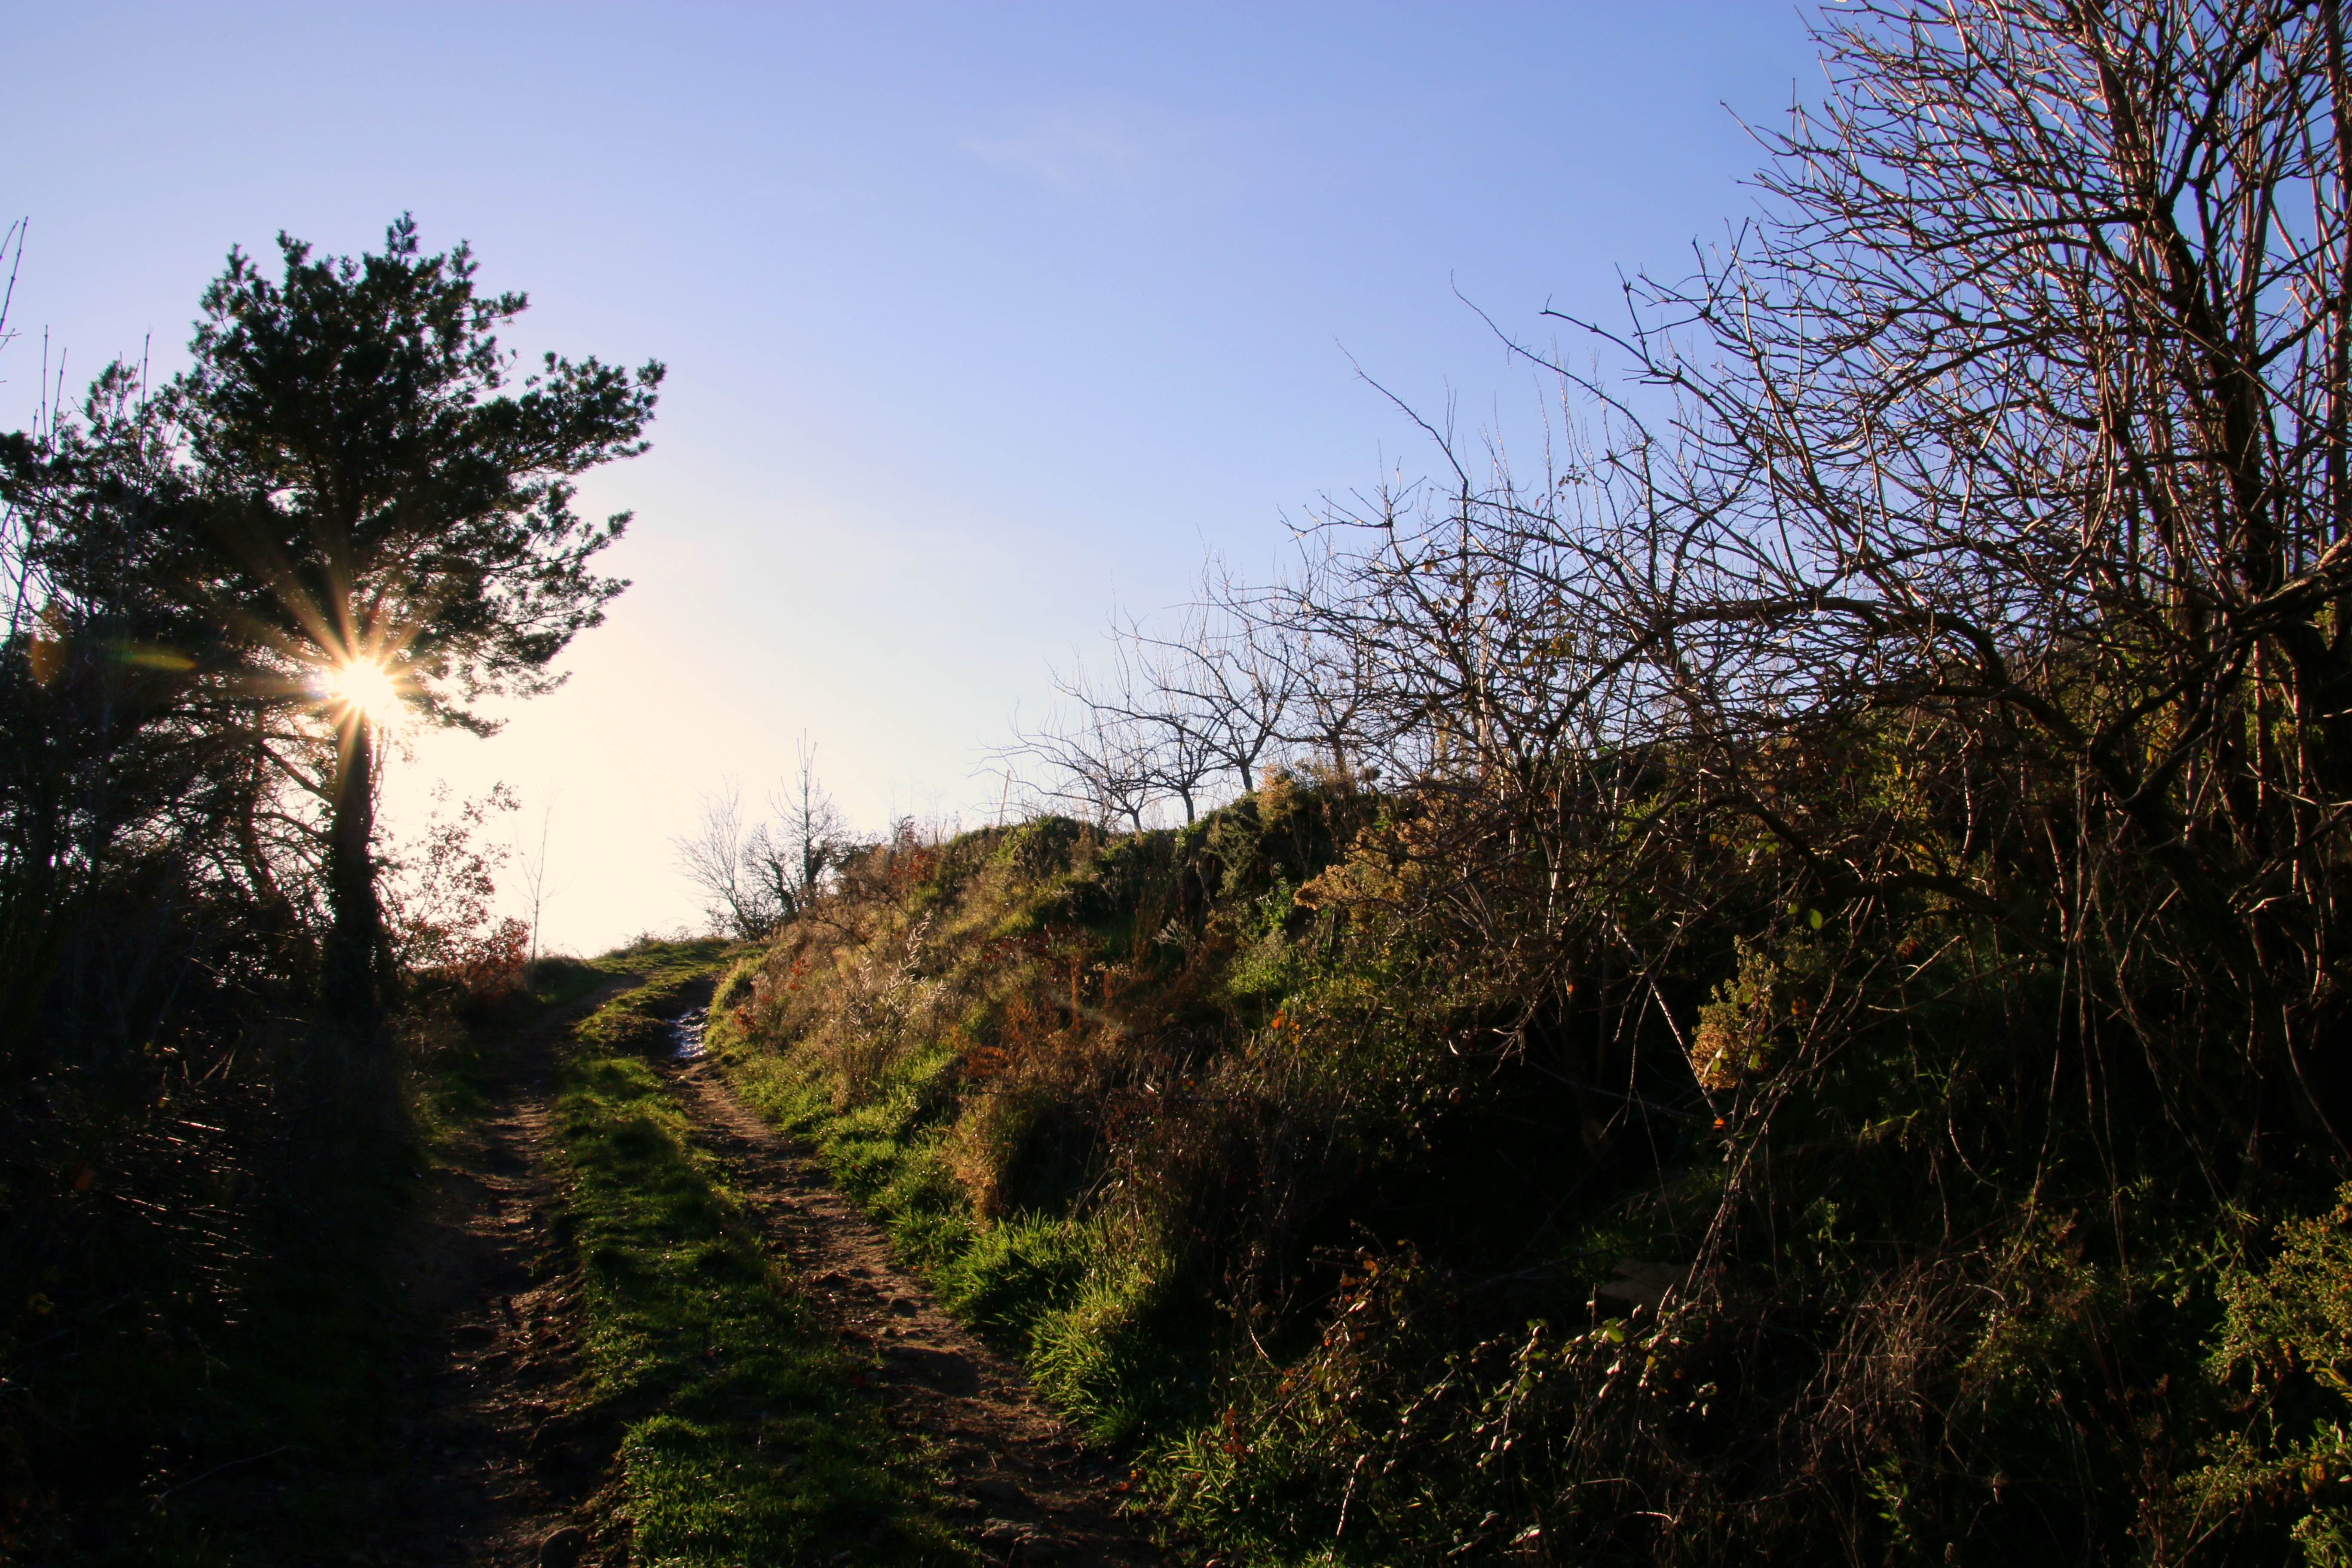
landscape, tree, nature, forest, grass, wilderness, mountain, winter, plant, sky, hiking, trail, sunlight, morning, leaf, hill, adventure, hike, autumn, ridge, activity, outdoors, woodland, habitat, hiking trail, rural area, nature landscape, outdoor activities, natural environment, woody plant